Denisa Dedu

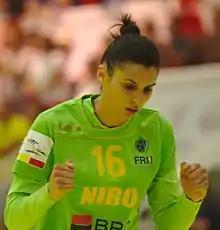
Dedu in 2017

Denisa Ștefania Șandru (née Dedu; born 27 September 1994) is a Romanian handballer for Rapid București and the Romanian national team.